Hualapai Peak

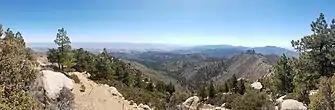
Picture taken of the surrounding landscape from near the summit of Hualapai Peak in Arizona.

The mountain is characterized by huge granite outcroppings and pillars, a result of its volcanic origin. Although trails lead to its base, a moderate scramble and climb is required to reach the summit.